Anbar campaign (2003–2011)

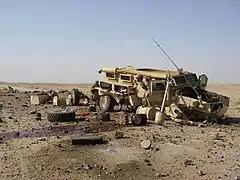
This MRAP was hit by a mine in Al Anbar Governorate in 2007. All crew members survived the blast.

As the campaign in Al Anbar entered its fourth year the Marine Corps scored a major victory when it adopted a vehicle originally designed in the 1970s to withstand mine attacks: the Mine Resistant Ambush Protected (MRAP) vehicle. As early as 2004, the Marine Corps recognized that it needed a replacement for its armored Humvees. The few Cougar MRAP initially deployed yielded impressive results. In 2004, the Marines reported that no troops had died in over 300 mine attacks on Cougars. In April 2007, General Conway estimated that the widespread use of the MRAP could reduce mine casualties in Anbar by as much as 80 percent. Now Commandant of the Marine Corps, he requested an additional 3,000 MRAPs for Anbar and told the Joint Chiefs of Staff that he wanted to require every Marine traveling outside bases to ride in one. In April, the Deputy Commander for MEF said that in the 300 attacks on MRAPs in Anbar since January 2006, no Marines had been killed. On 8 May 2007, Secretary of Defense Robert Gates stated that the acquisition of MRAPs was the Department of Defense's highest priority and earmarked 1.1 billion US dollars for them. The Marine Corps purchased and fielded large numbers of MRAPs throughout 2007. That October, General Conway described the MRAP as the "gold standard" of force protection. Deaths from mine attacks plummeted and in June 2008, "USA Today" reported that roadside bomb attacks and fatalities in Iraq had dropped almost 90 percent, partially due to MRAPs.